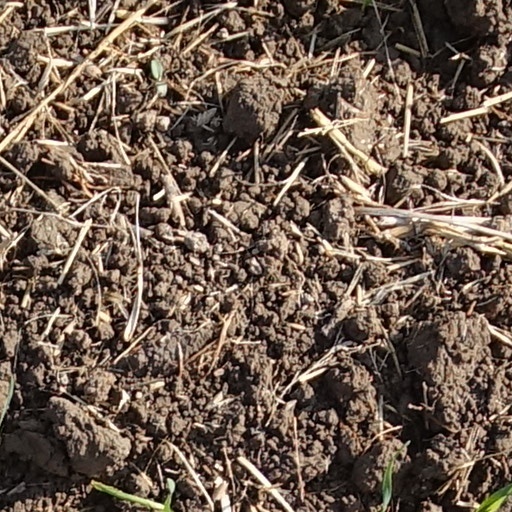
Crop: wheat